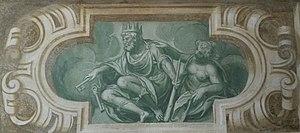
Villa Nichesola-Conforti est l'un des exemples les plus significatifs du modèle de villa du Cinquecento en Valpolicella. L'intérieur présente trois salles décorées par des fresques au sujet mythologique peintes par Paolo Farinati, peintre originaire de Vérone.